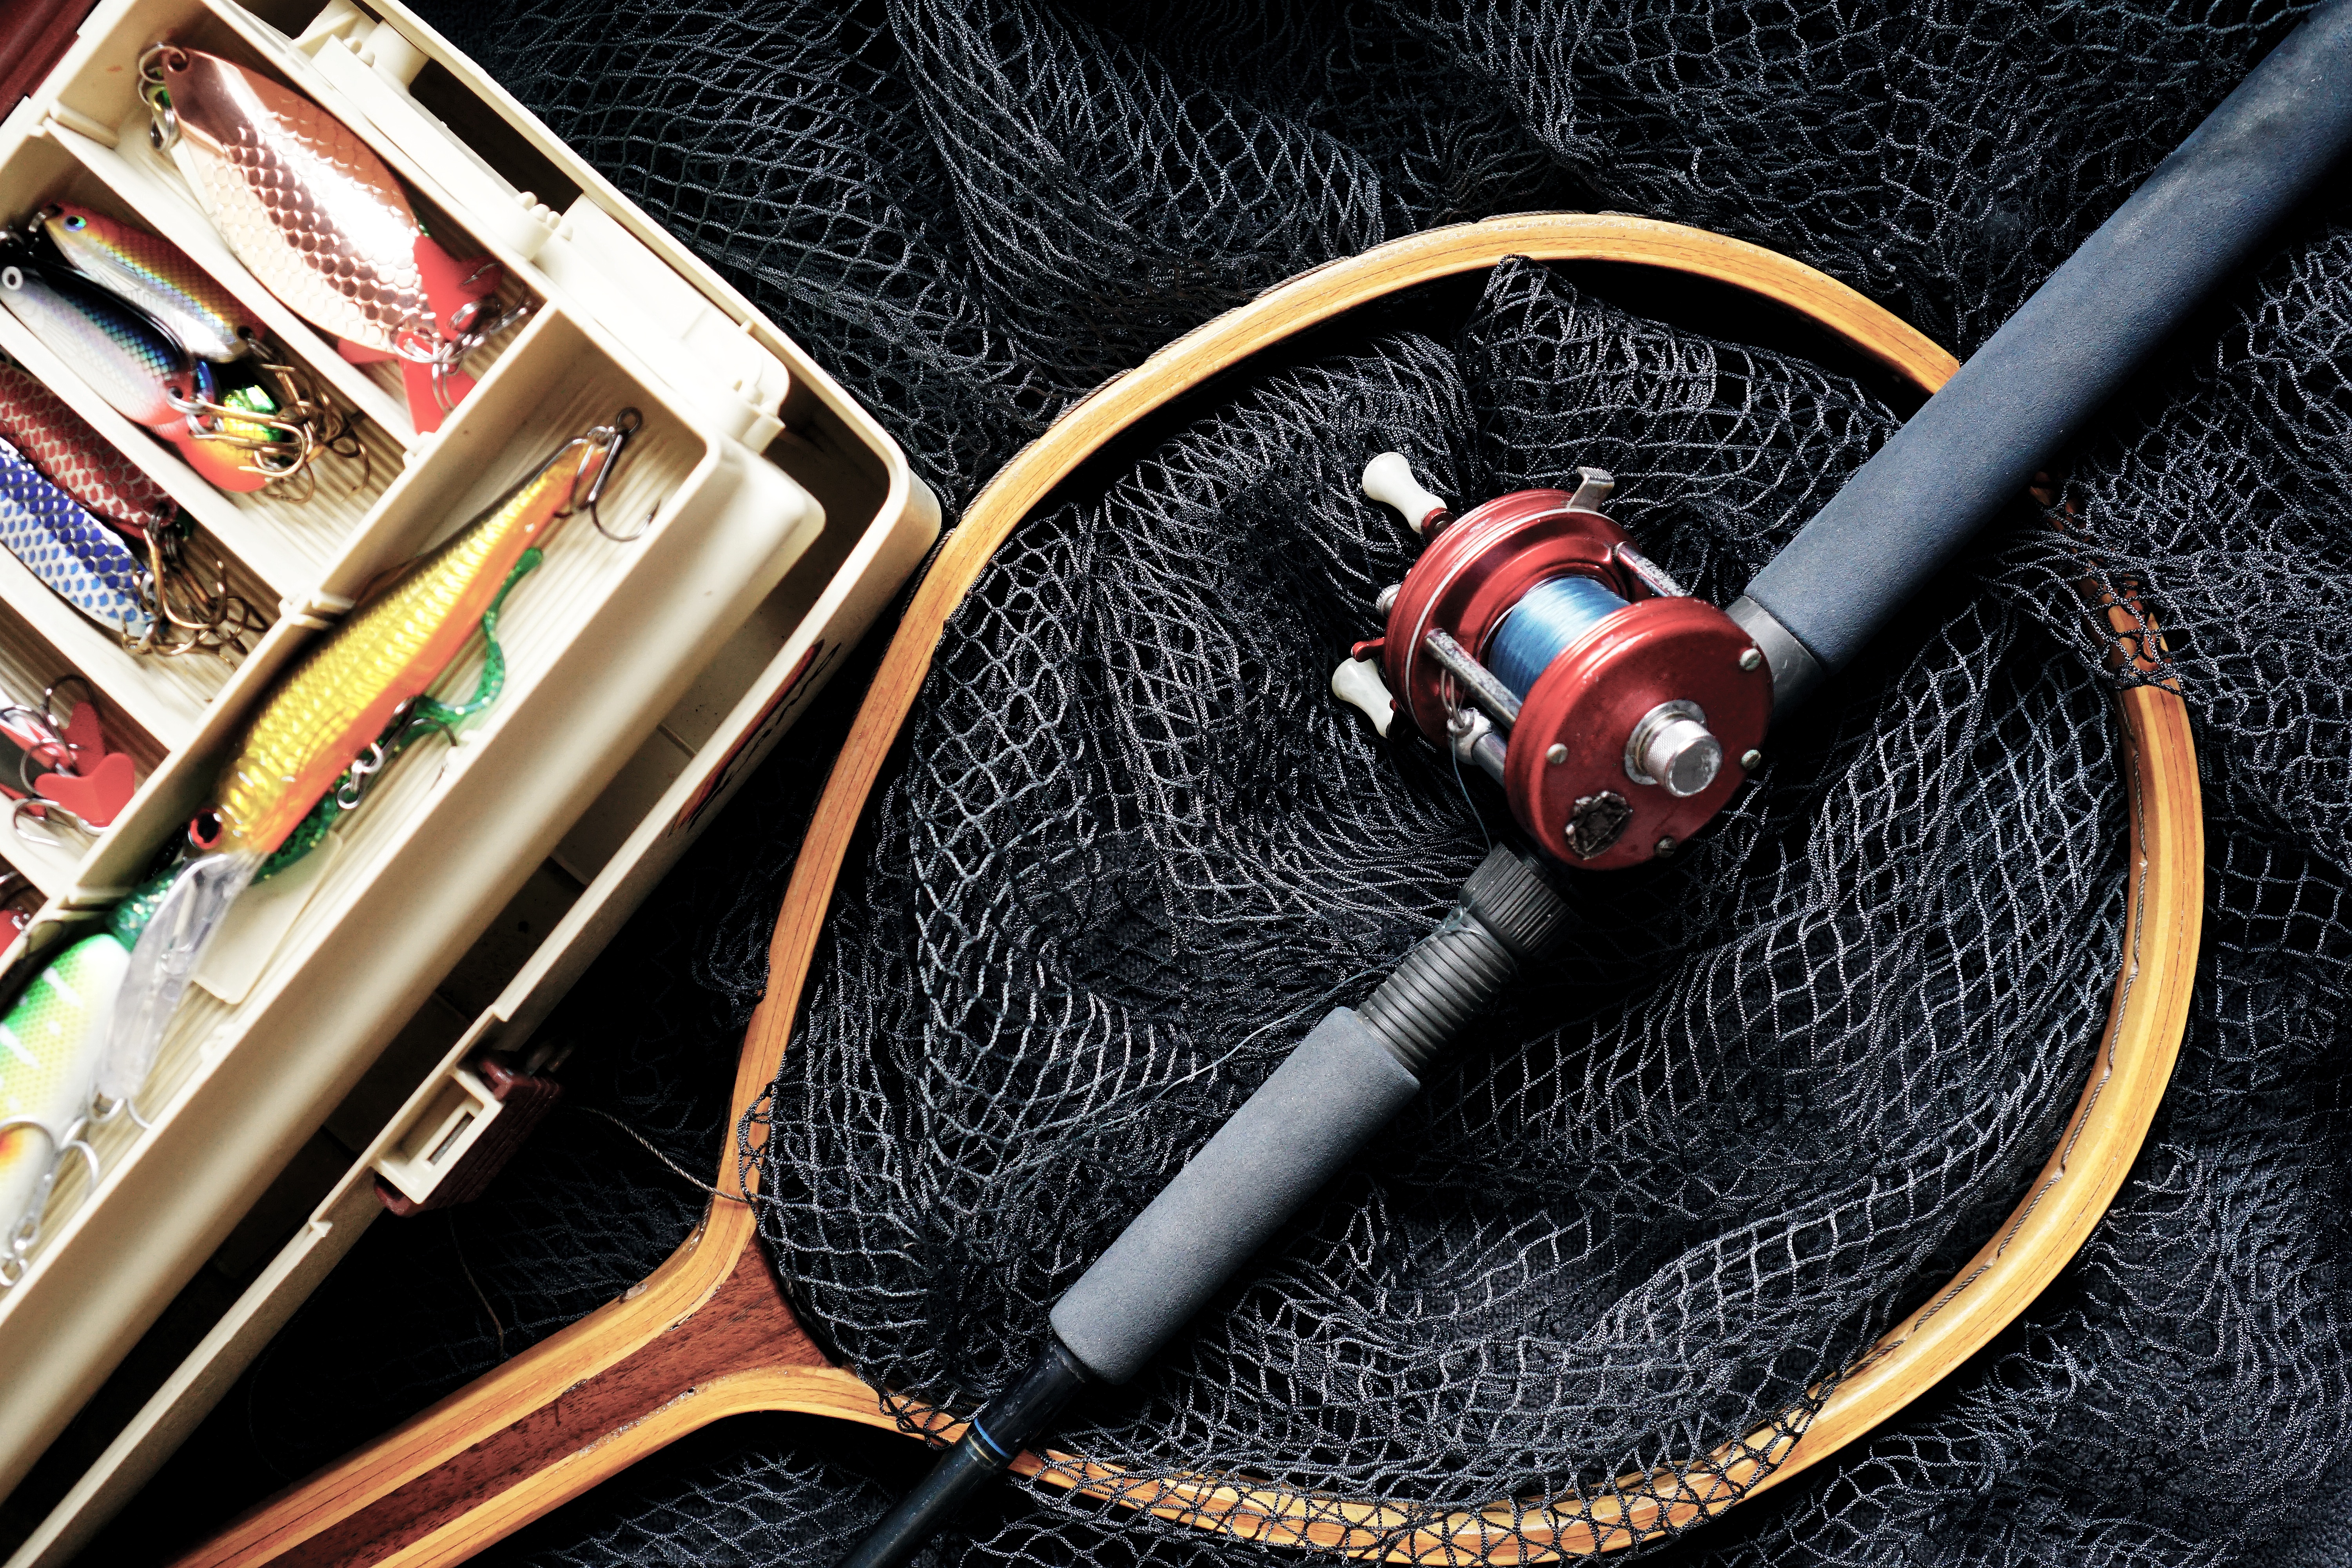
hand, wheel, fishing, gadget, steering wheel, fishing rod, headphones, rod, roll, fishing nets, audio equipment, landing net, fishing lures, fishing box, steering part